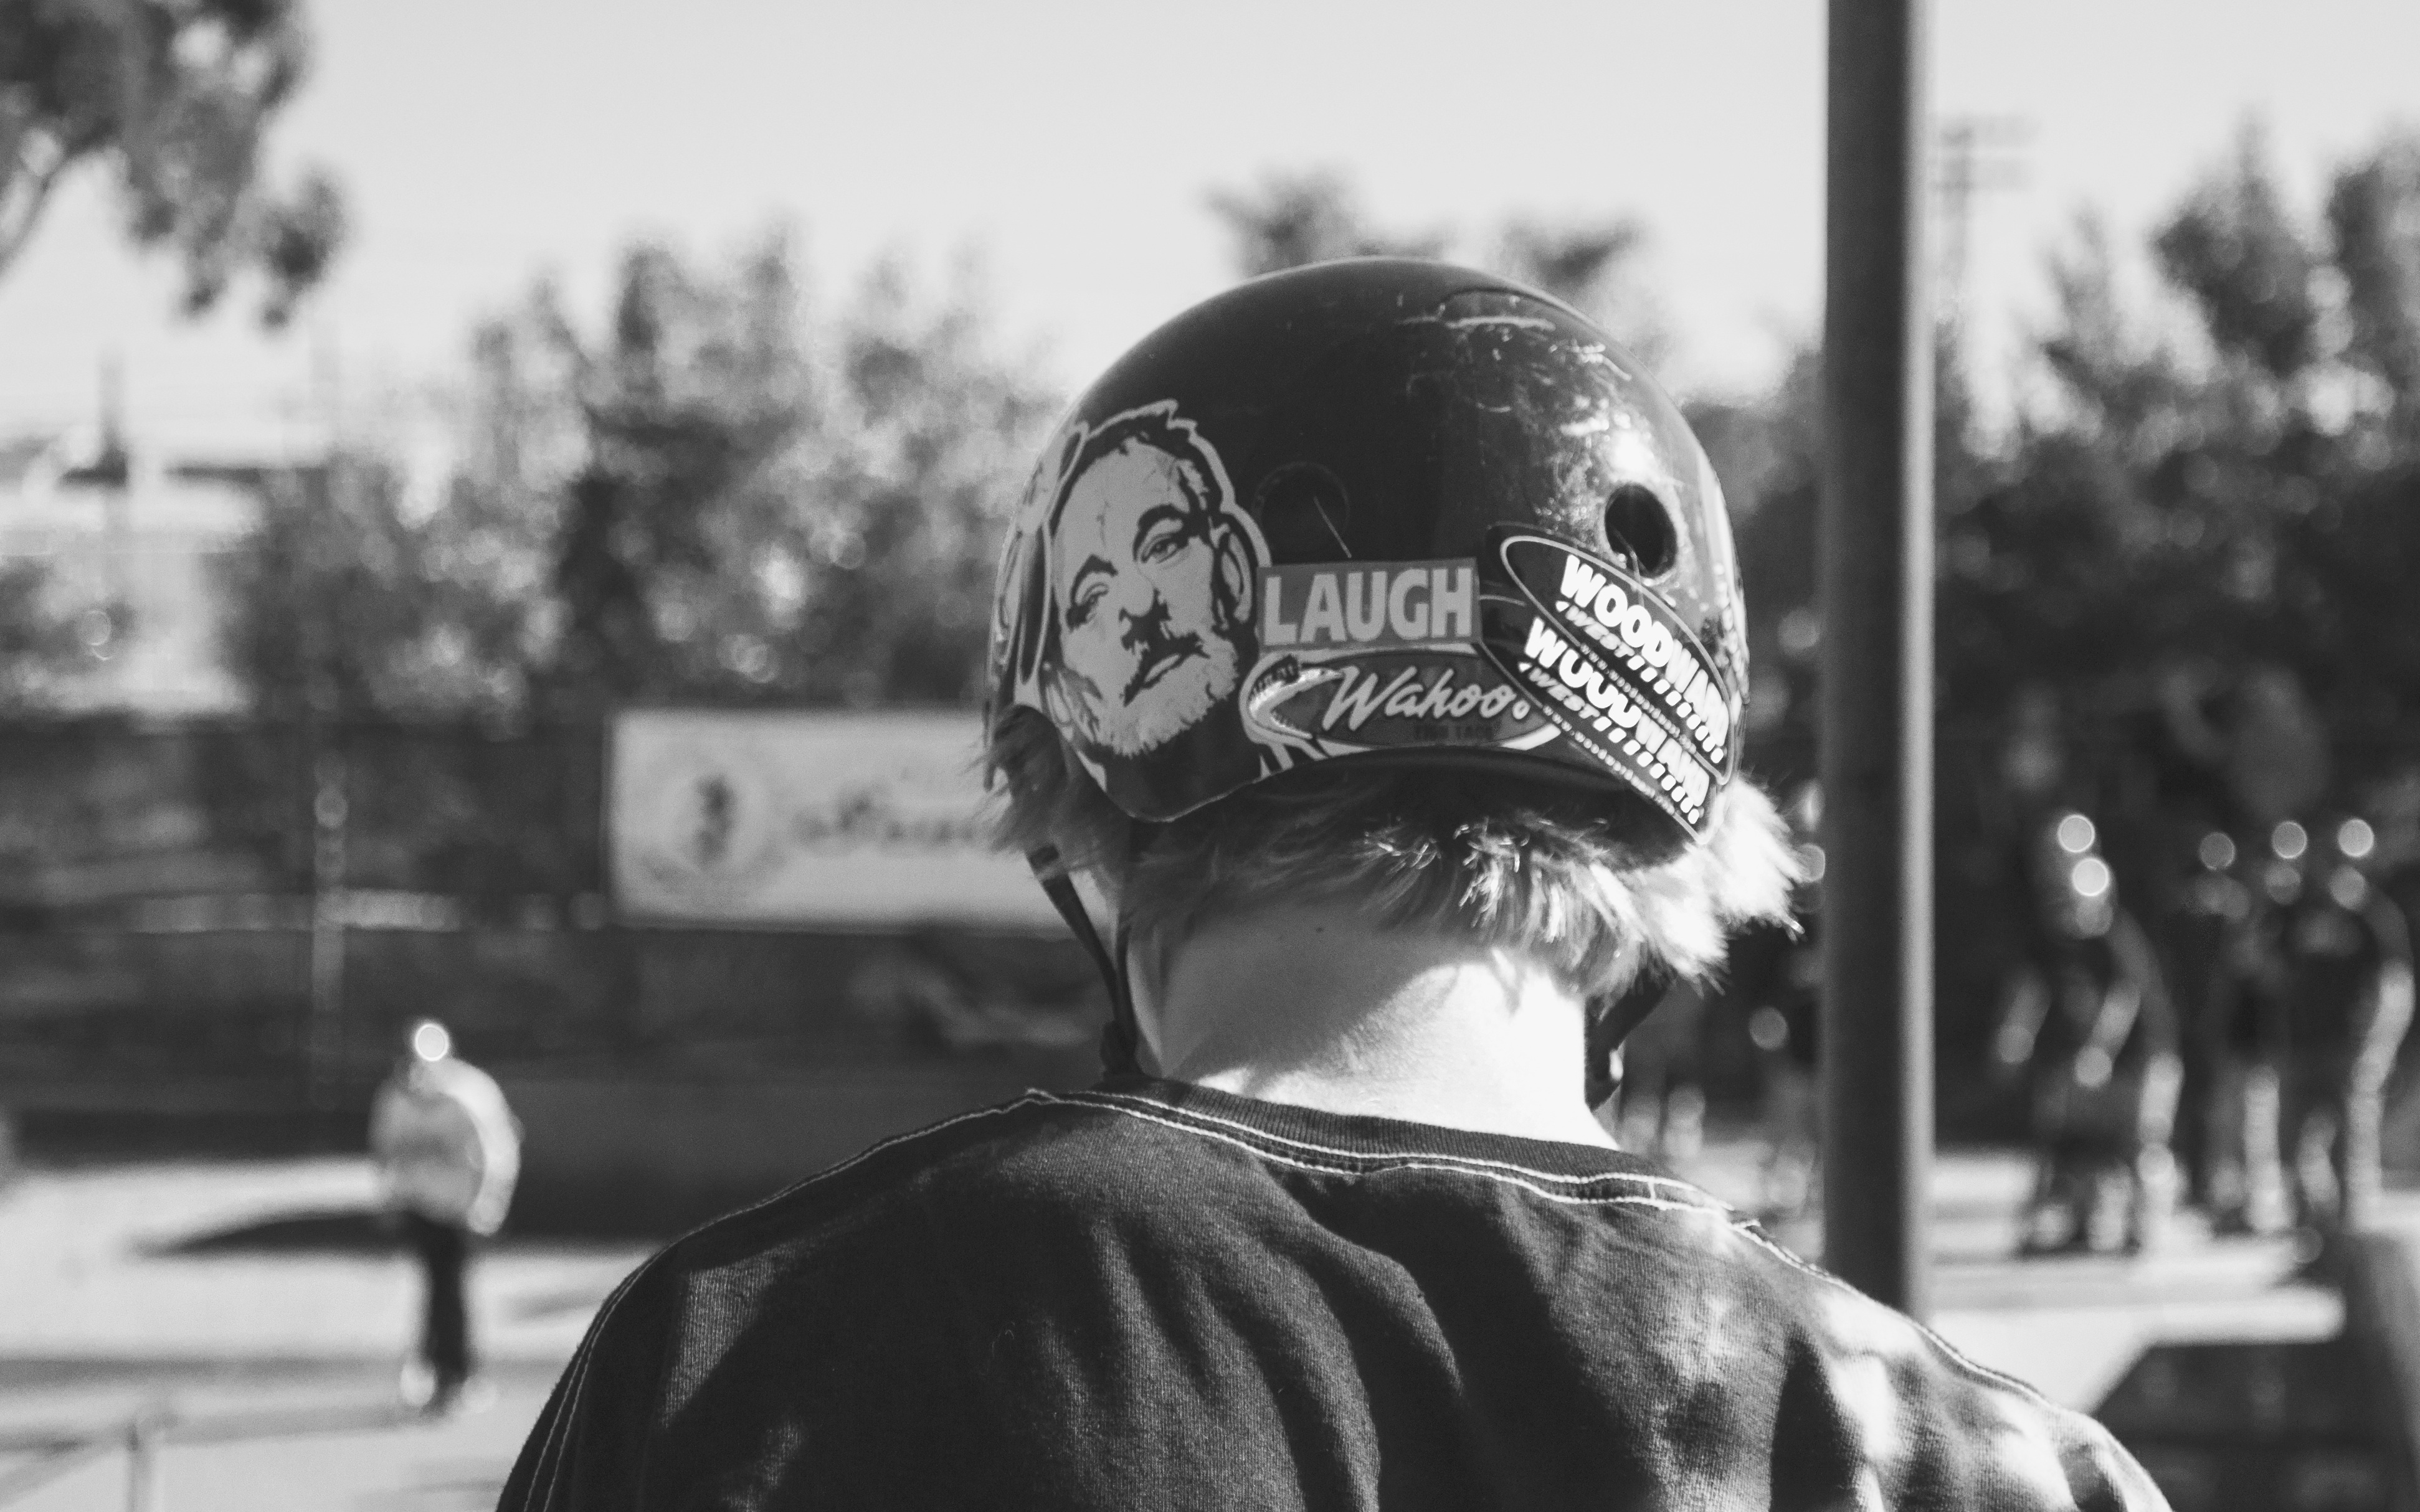
black and white, people, road, white, street, photography, monument, statue, black, monochrome, digital camera, infrastructure, head, photograph, monochrome photography, film noir, single lens reflex camera